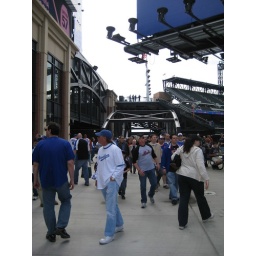
The unnamed bridge in right field at Not Shea, 04/18/09